Discovery and development of phosphodiesterase 5 inhibitors

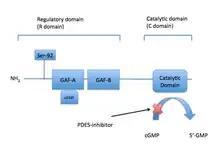
Figure 2. PDE5-Inhibitors interfere with the conversion of cGMP into 5'-GMP which then has downstream effects in the cell.

The PDE5 enzyme has a molecular mass of 200 kDa and its active state is a homodimer. PDE5 consists of monomers and each contains two major functional domains: the regulatory domain (R domain) which is located in the N-terminal portion of the protein and the catalytic domain (C domain) located in the more C-terminal portion of the protein.